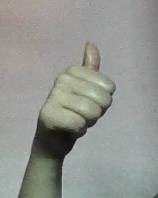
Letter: aleff